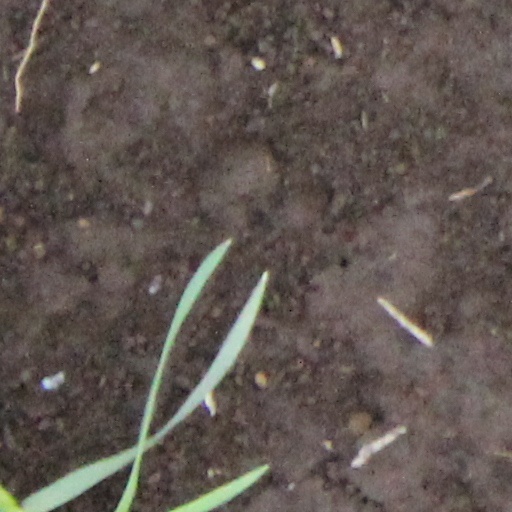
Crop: wheat